TALA (rocket)

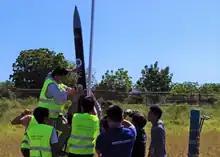

TALA is a hybrid-propellant rocket which is the first of its kind to be developed in the Philippines.